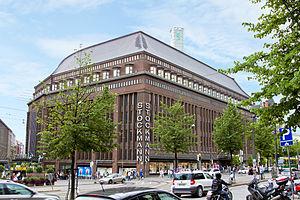
Le Grand magasin Stockmann est situé, dans la zone délimitée par Mannerheimintie, Aleksanterinkatu, Keskuskatu et Pohjoisesplanadi, dans le quartier Kluuvi d'Helsinki, en Finlande. C'est un bâtiment commercial et un grand magasin culturel. C'est l'un des nombreux grands magasins appartenant à la société Stockmann. C'est aussi, le plus grand magasin des pays nordiques en termes de surface et de chiffre d'affaires total. En même temps, c'est également l'établissement le plus rentable, le plus visible et le plus productif de tout le groupe Stockmann. Le magasin est connu pour avoir toutes les marques de luxe internationalement reconnues, et Stockmann a la réputation d'être le premier grand magasin haut de gamme en Finlande. Le département Stockmannin Herkku, situé au sous-sol, est réputé pour la qualité et le choix de ses produits alimentaires. Le logo Stockmann représente un ensemble d'escaliers mécaniques, que l'on croit à tort, qu'ils représentent les premiers escaliers mécaniques construits en Finlande. Les premiers escaliers mécaniques en Finlande ont été installés dans le grand magasin Forum à Turku, en 1926.
Stockmann est une entreprise de grande distribution basée à Helsinki en Finlande.
Aleksanterinkatu est une rue principale d'Helsinki en Finlande.